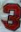
Number: 3